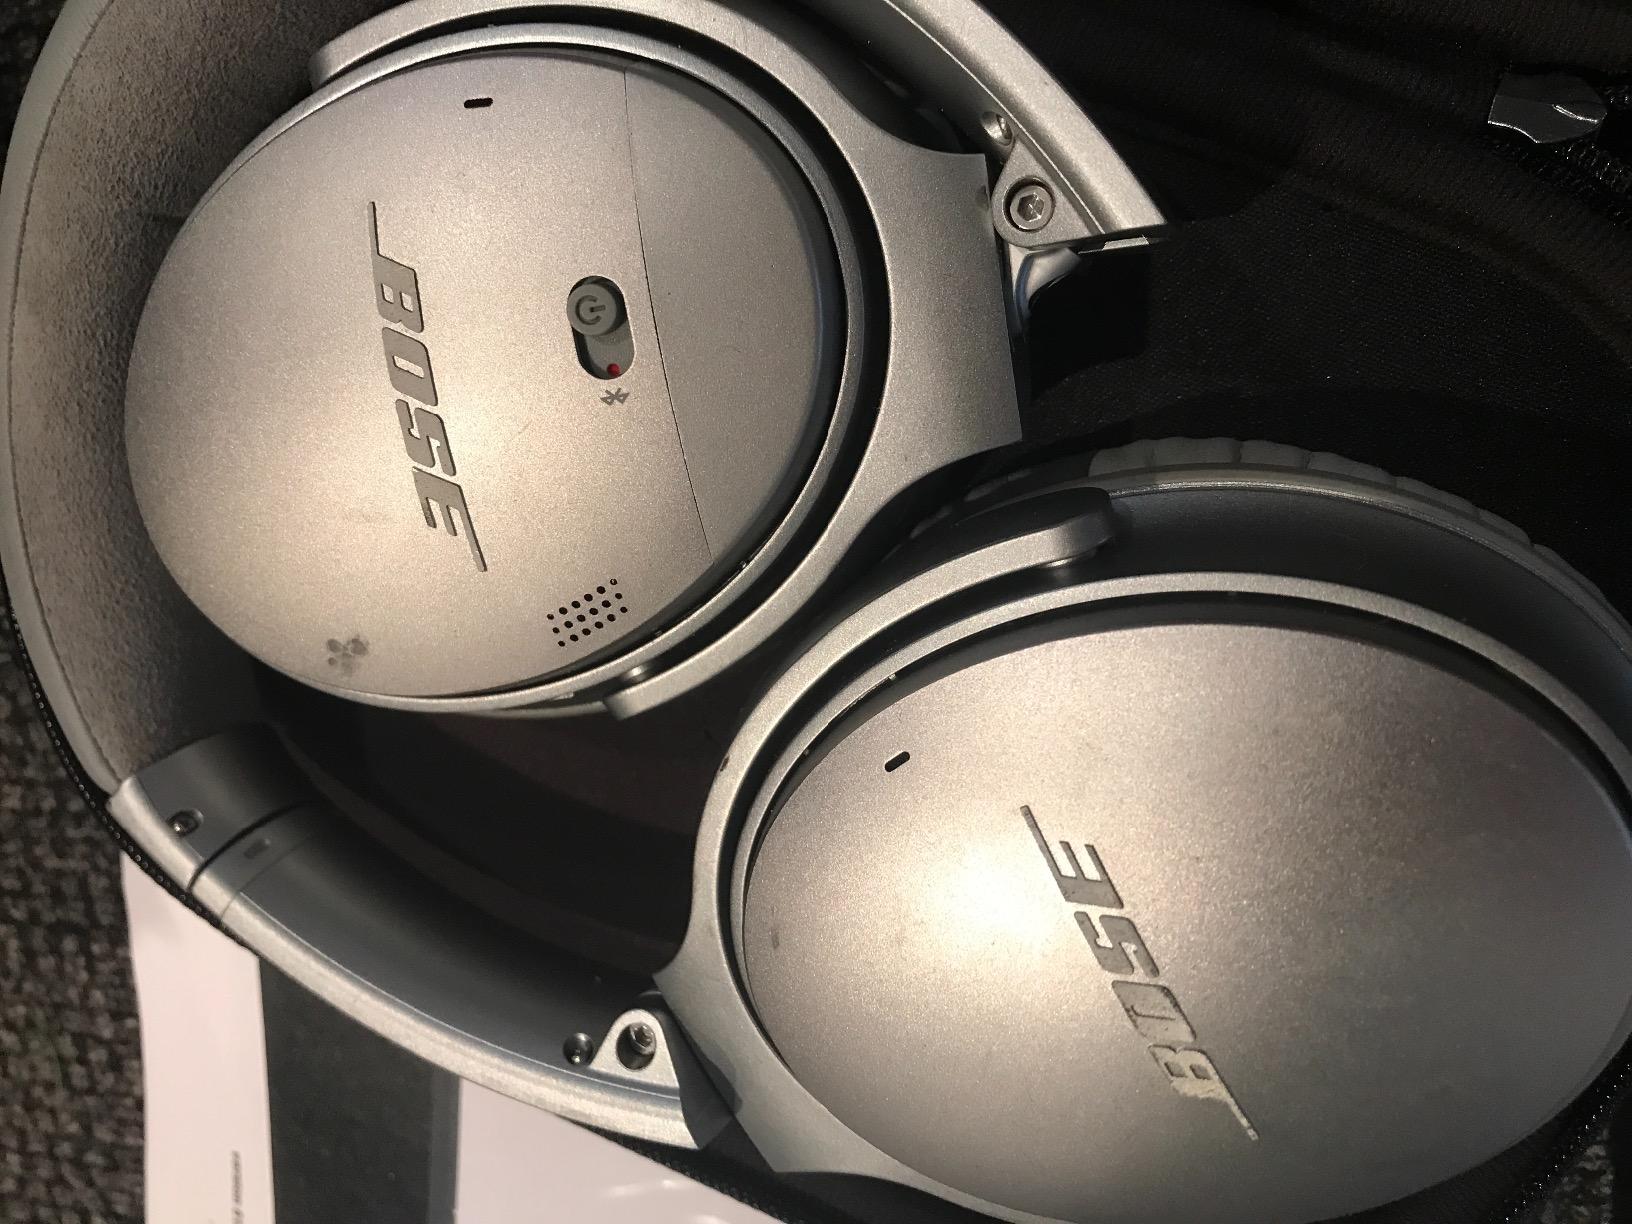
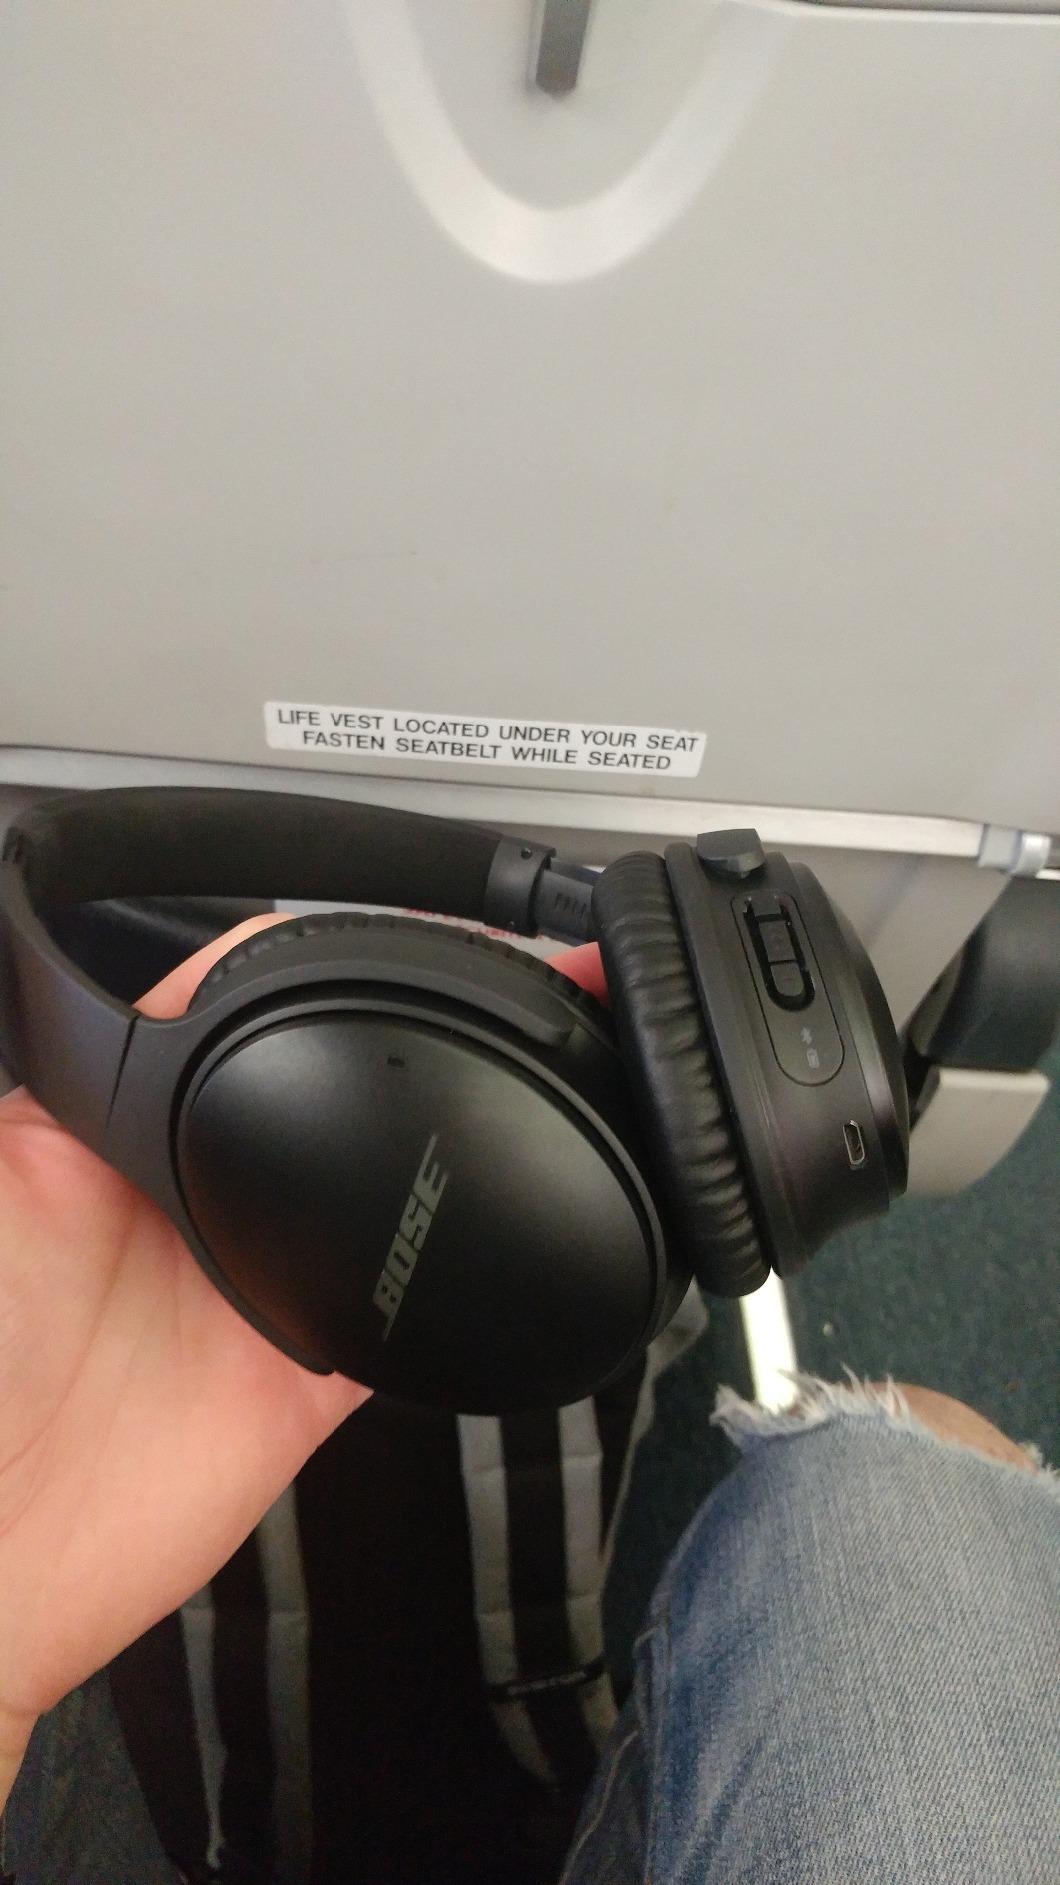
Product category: headphones
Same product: no